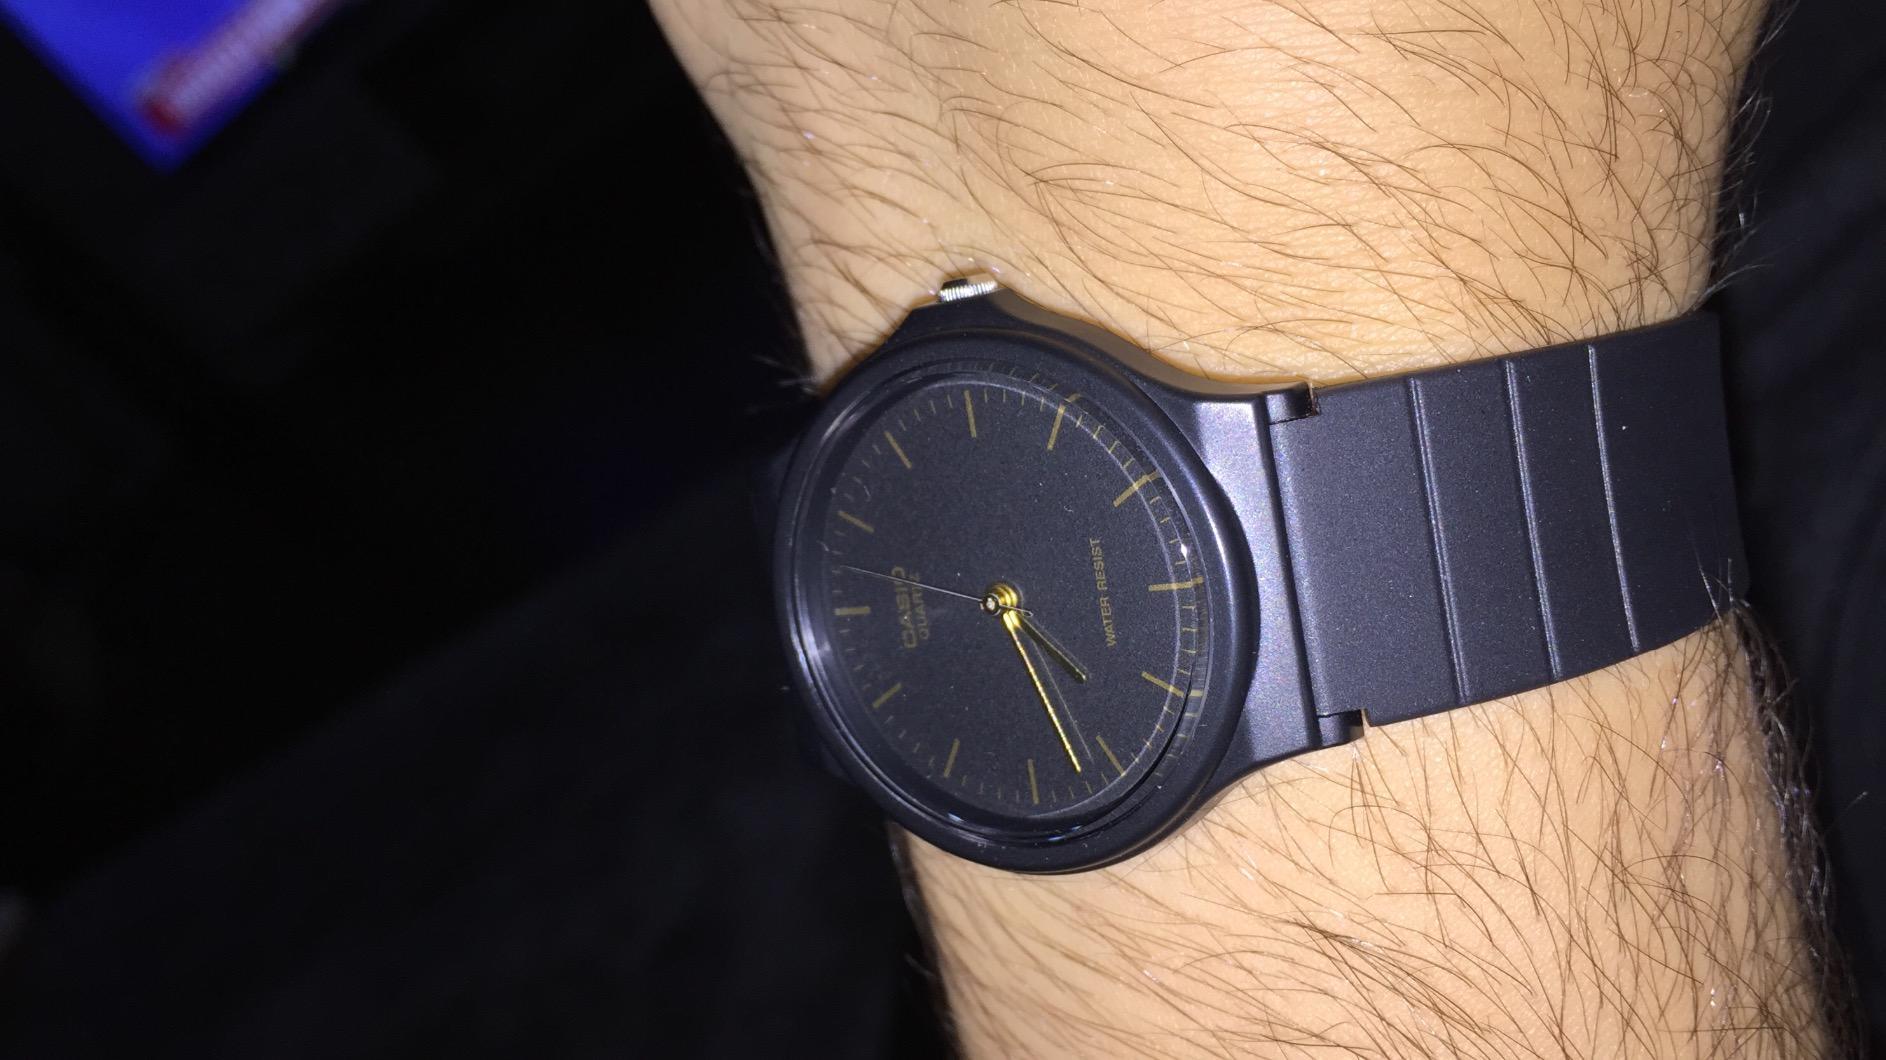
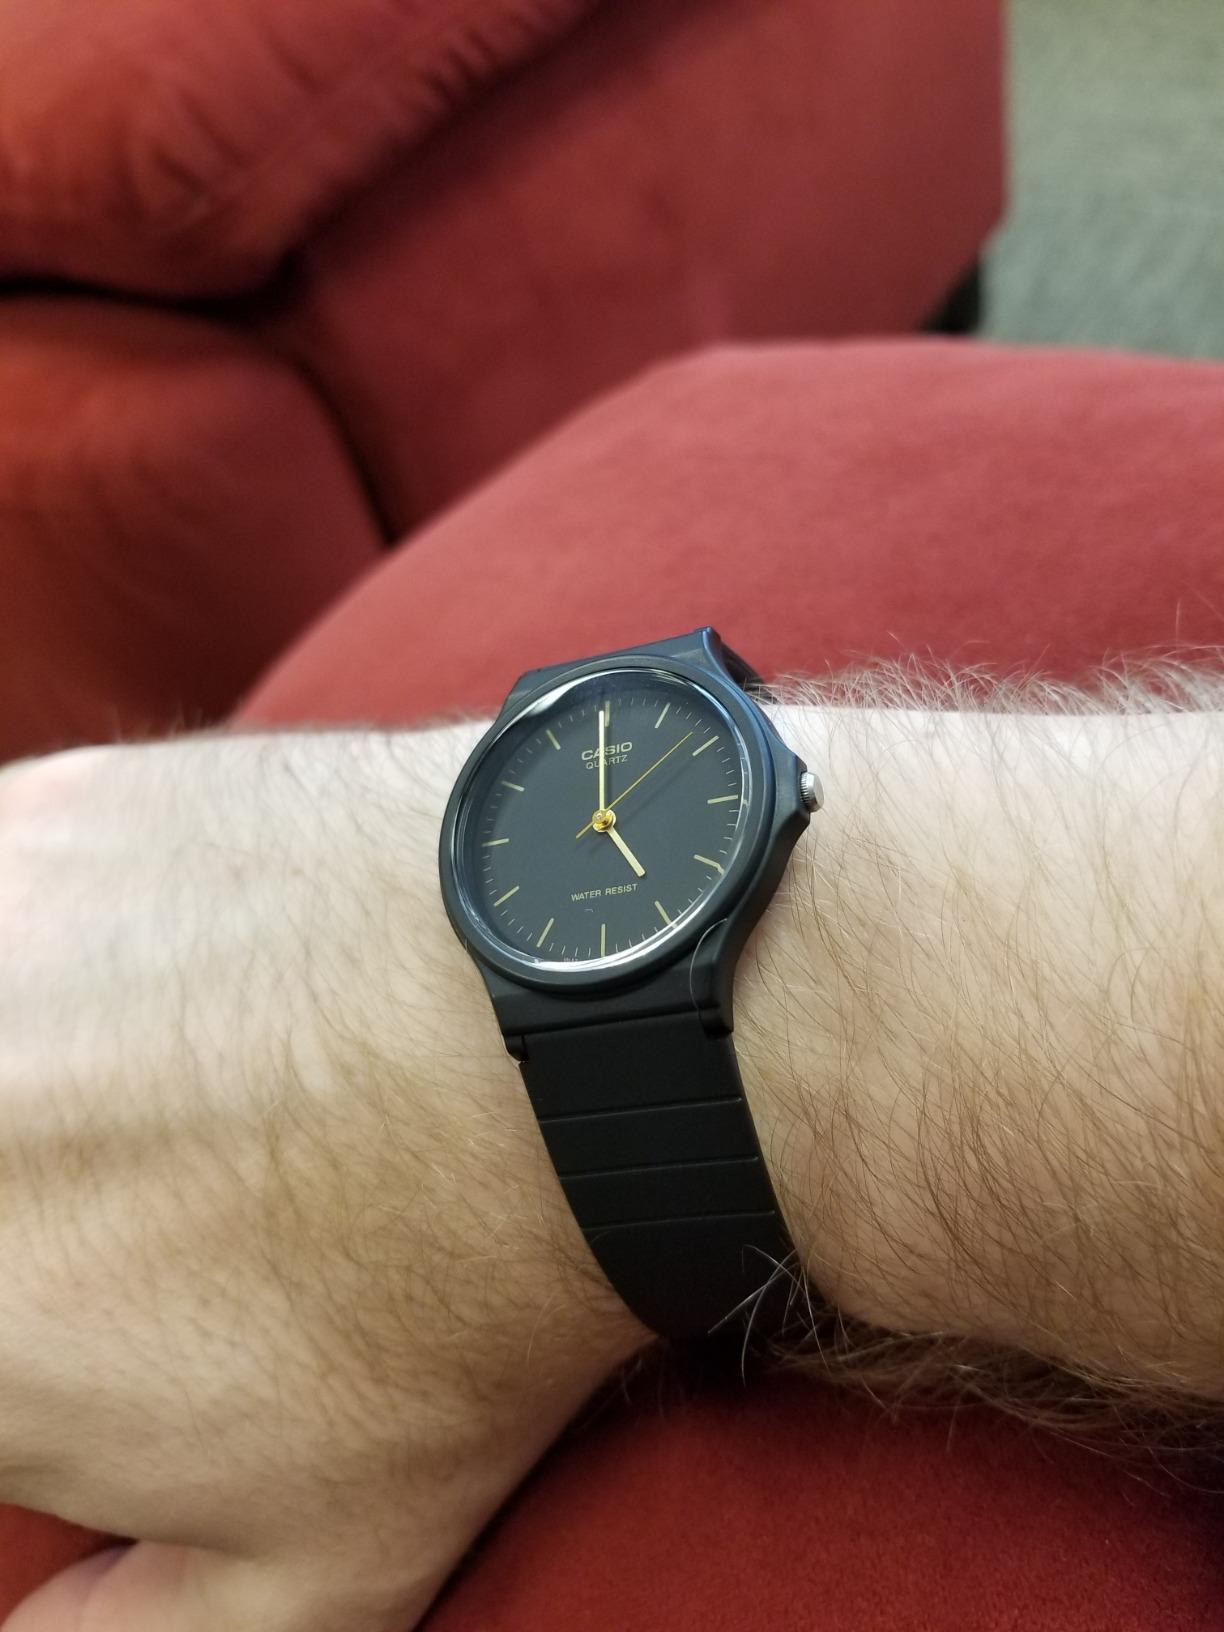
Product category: accessories_watch
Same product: yes